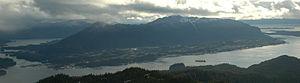
Prince Rupert est une cité portuaire située sur le littoral nord-ouest de l'île Kaien en Colombie-Britannique au Canada, juste au sud de l'Alaska Panhandle. C'est le siège du district régional de North Coast.